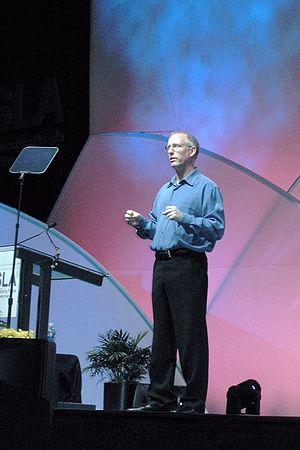
Scott Adams. עברית: סקוט אדאמס. 日本語: スコット・アダムス.
Scott Adams est un dessinateur de bandes dessinées américain né le 8 juin 1957 à Windham dans l'État de New York. Il est notamment l'auteur de la série de strips Dilbert, de plusieurs critiques du monde de l'entreprise et de satires sociales, ainsi que de traités de philosophie.